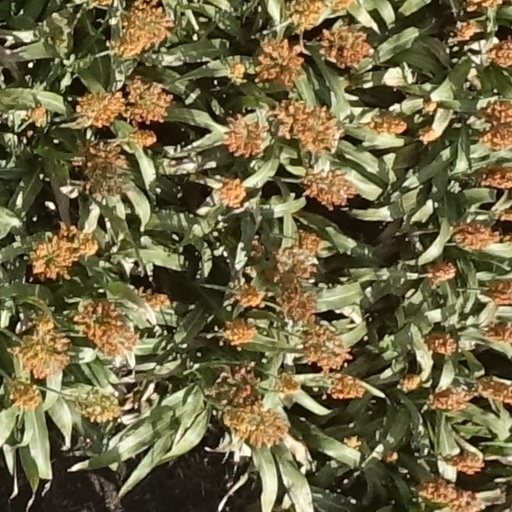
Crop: sorghum